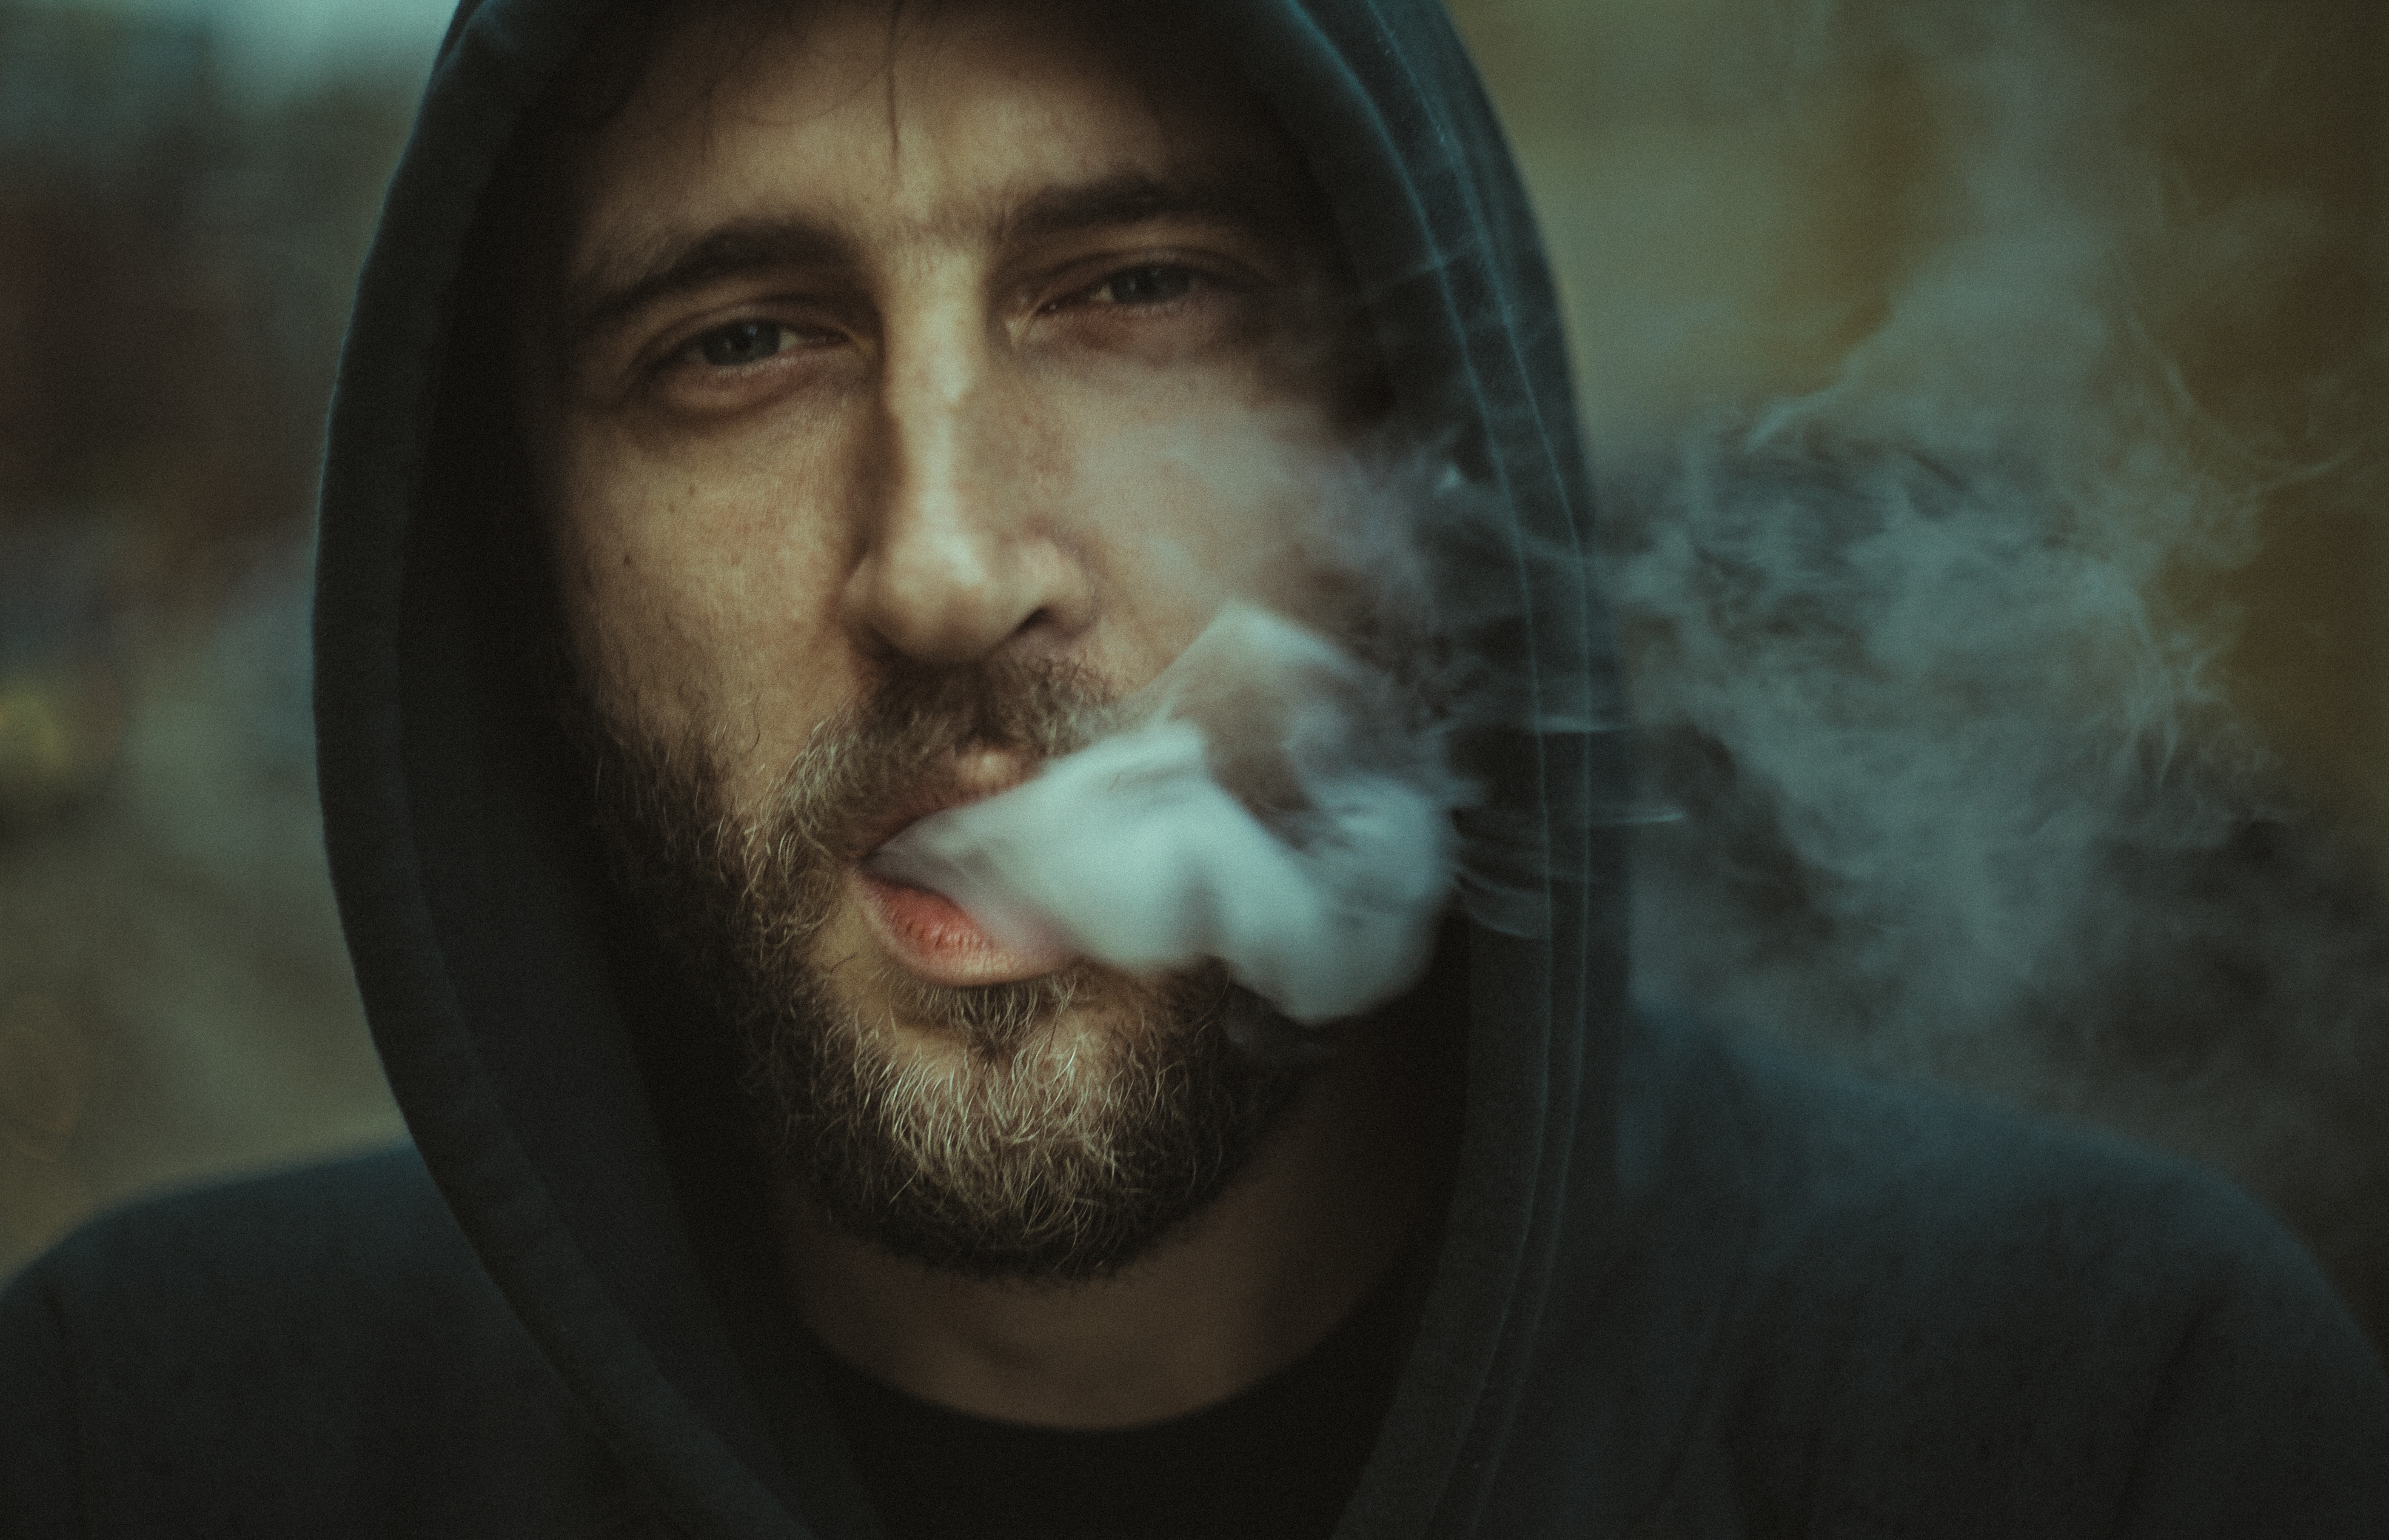
man, hair, smoke, smoking, portrait, darkness, beard, hood, face, eye, head, image, screenshot, special effects, fictional character, facial hair